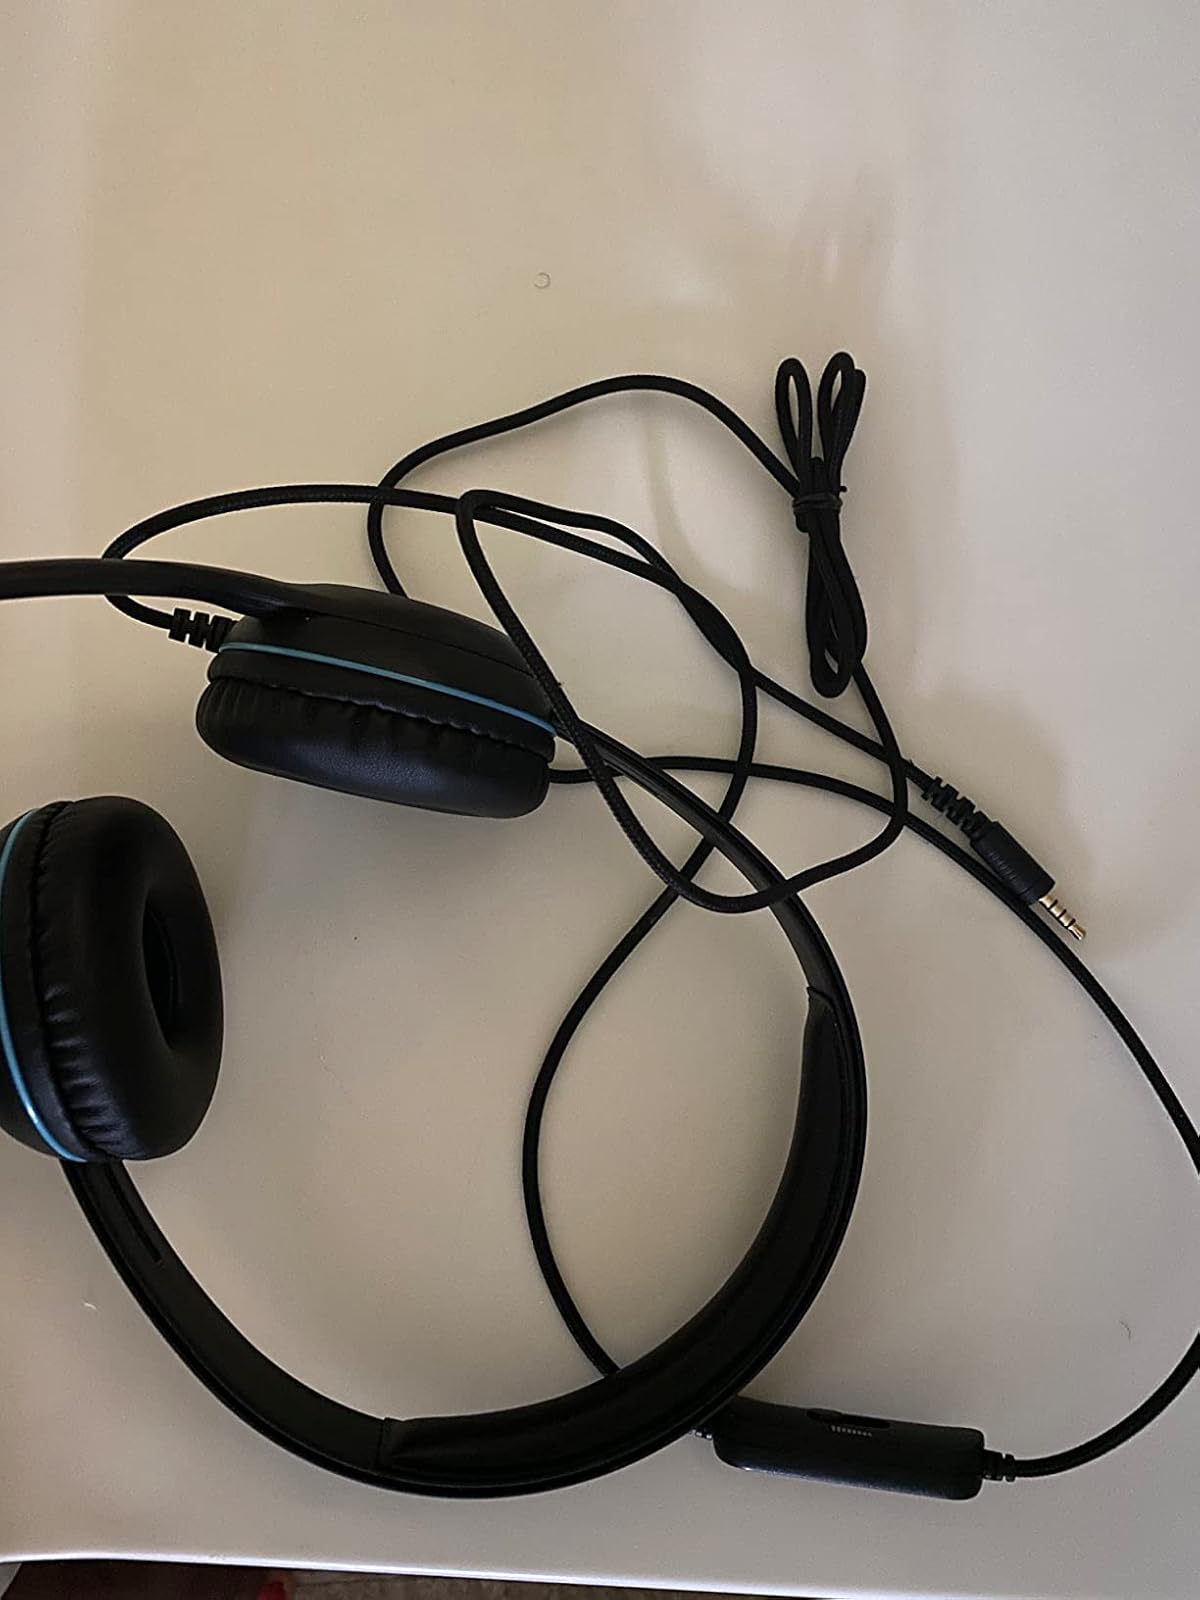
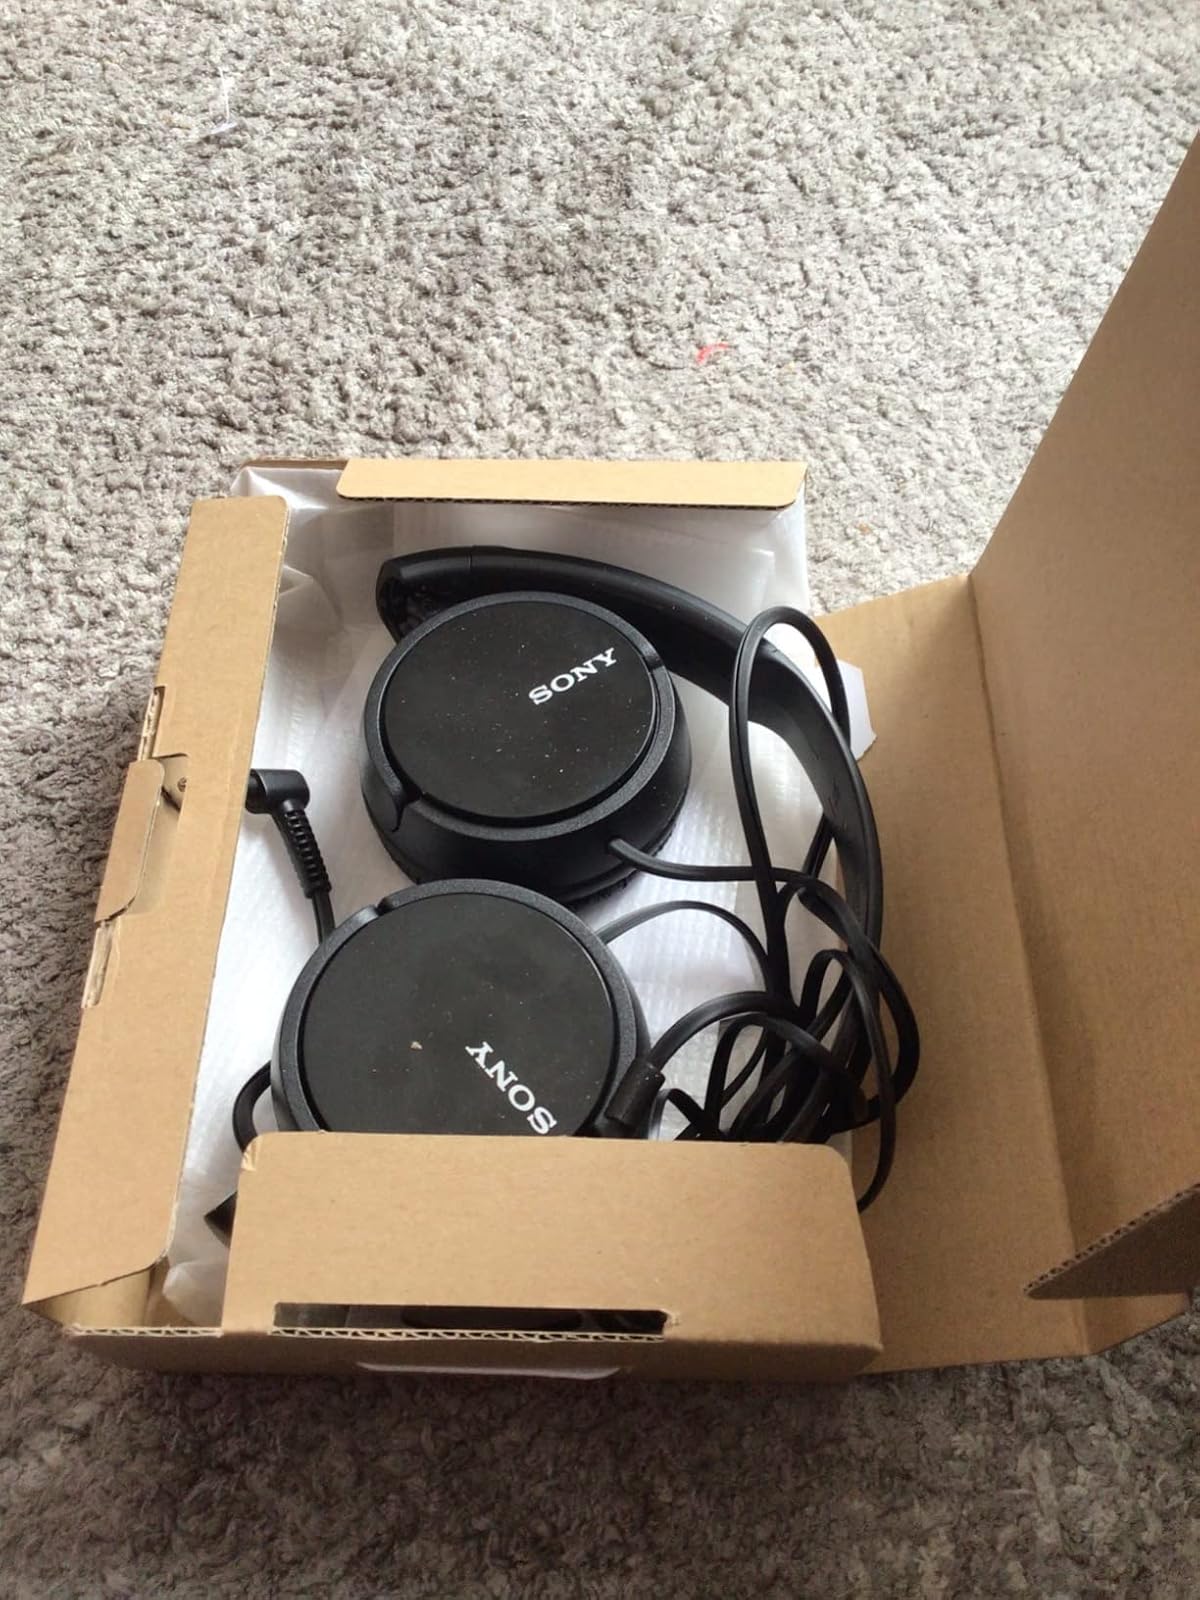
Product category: headphones
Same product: no